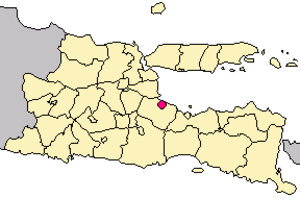
Pasuruan est une ville d'Indonésie située dans la province indonésienne de Java oriental. Elle a le statut de kota et est le chef-lieu du kabupaten de Pasuruan.